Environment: real
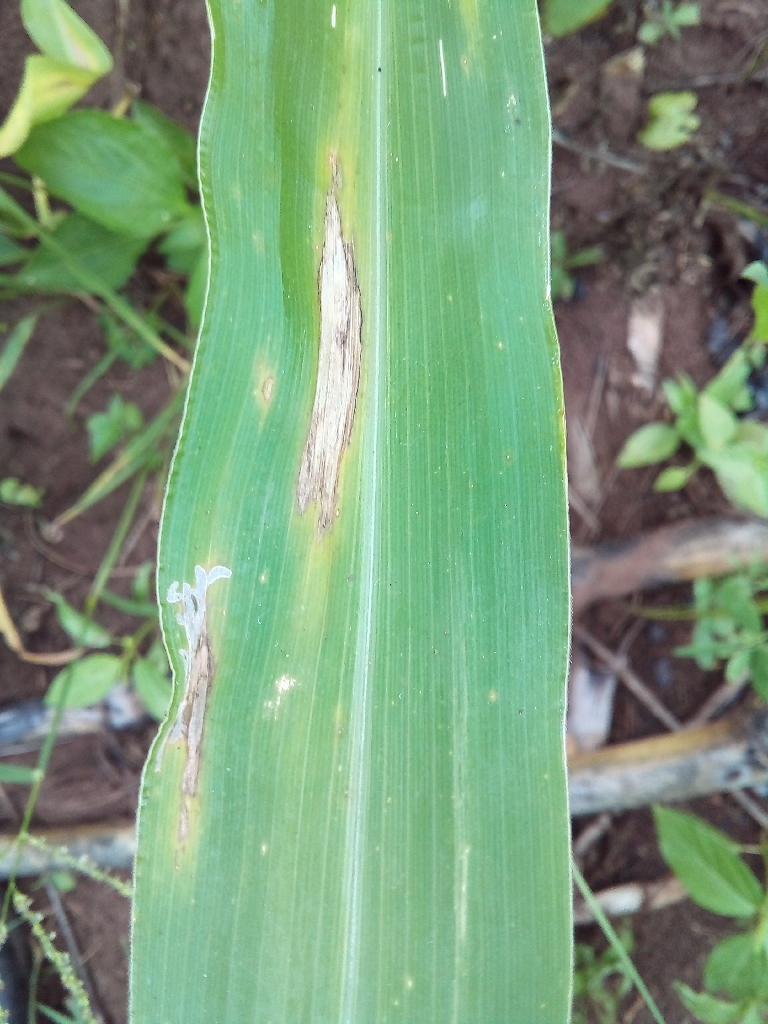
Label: northern_corn_leaf_blight